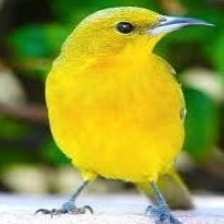
Species: ANIANIAU
Scientific name: MAGUMMA PARVA